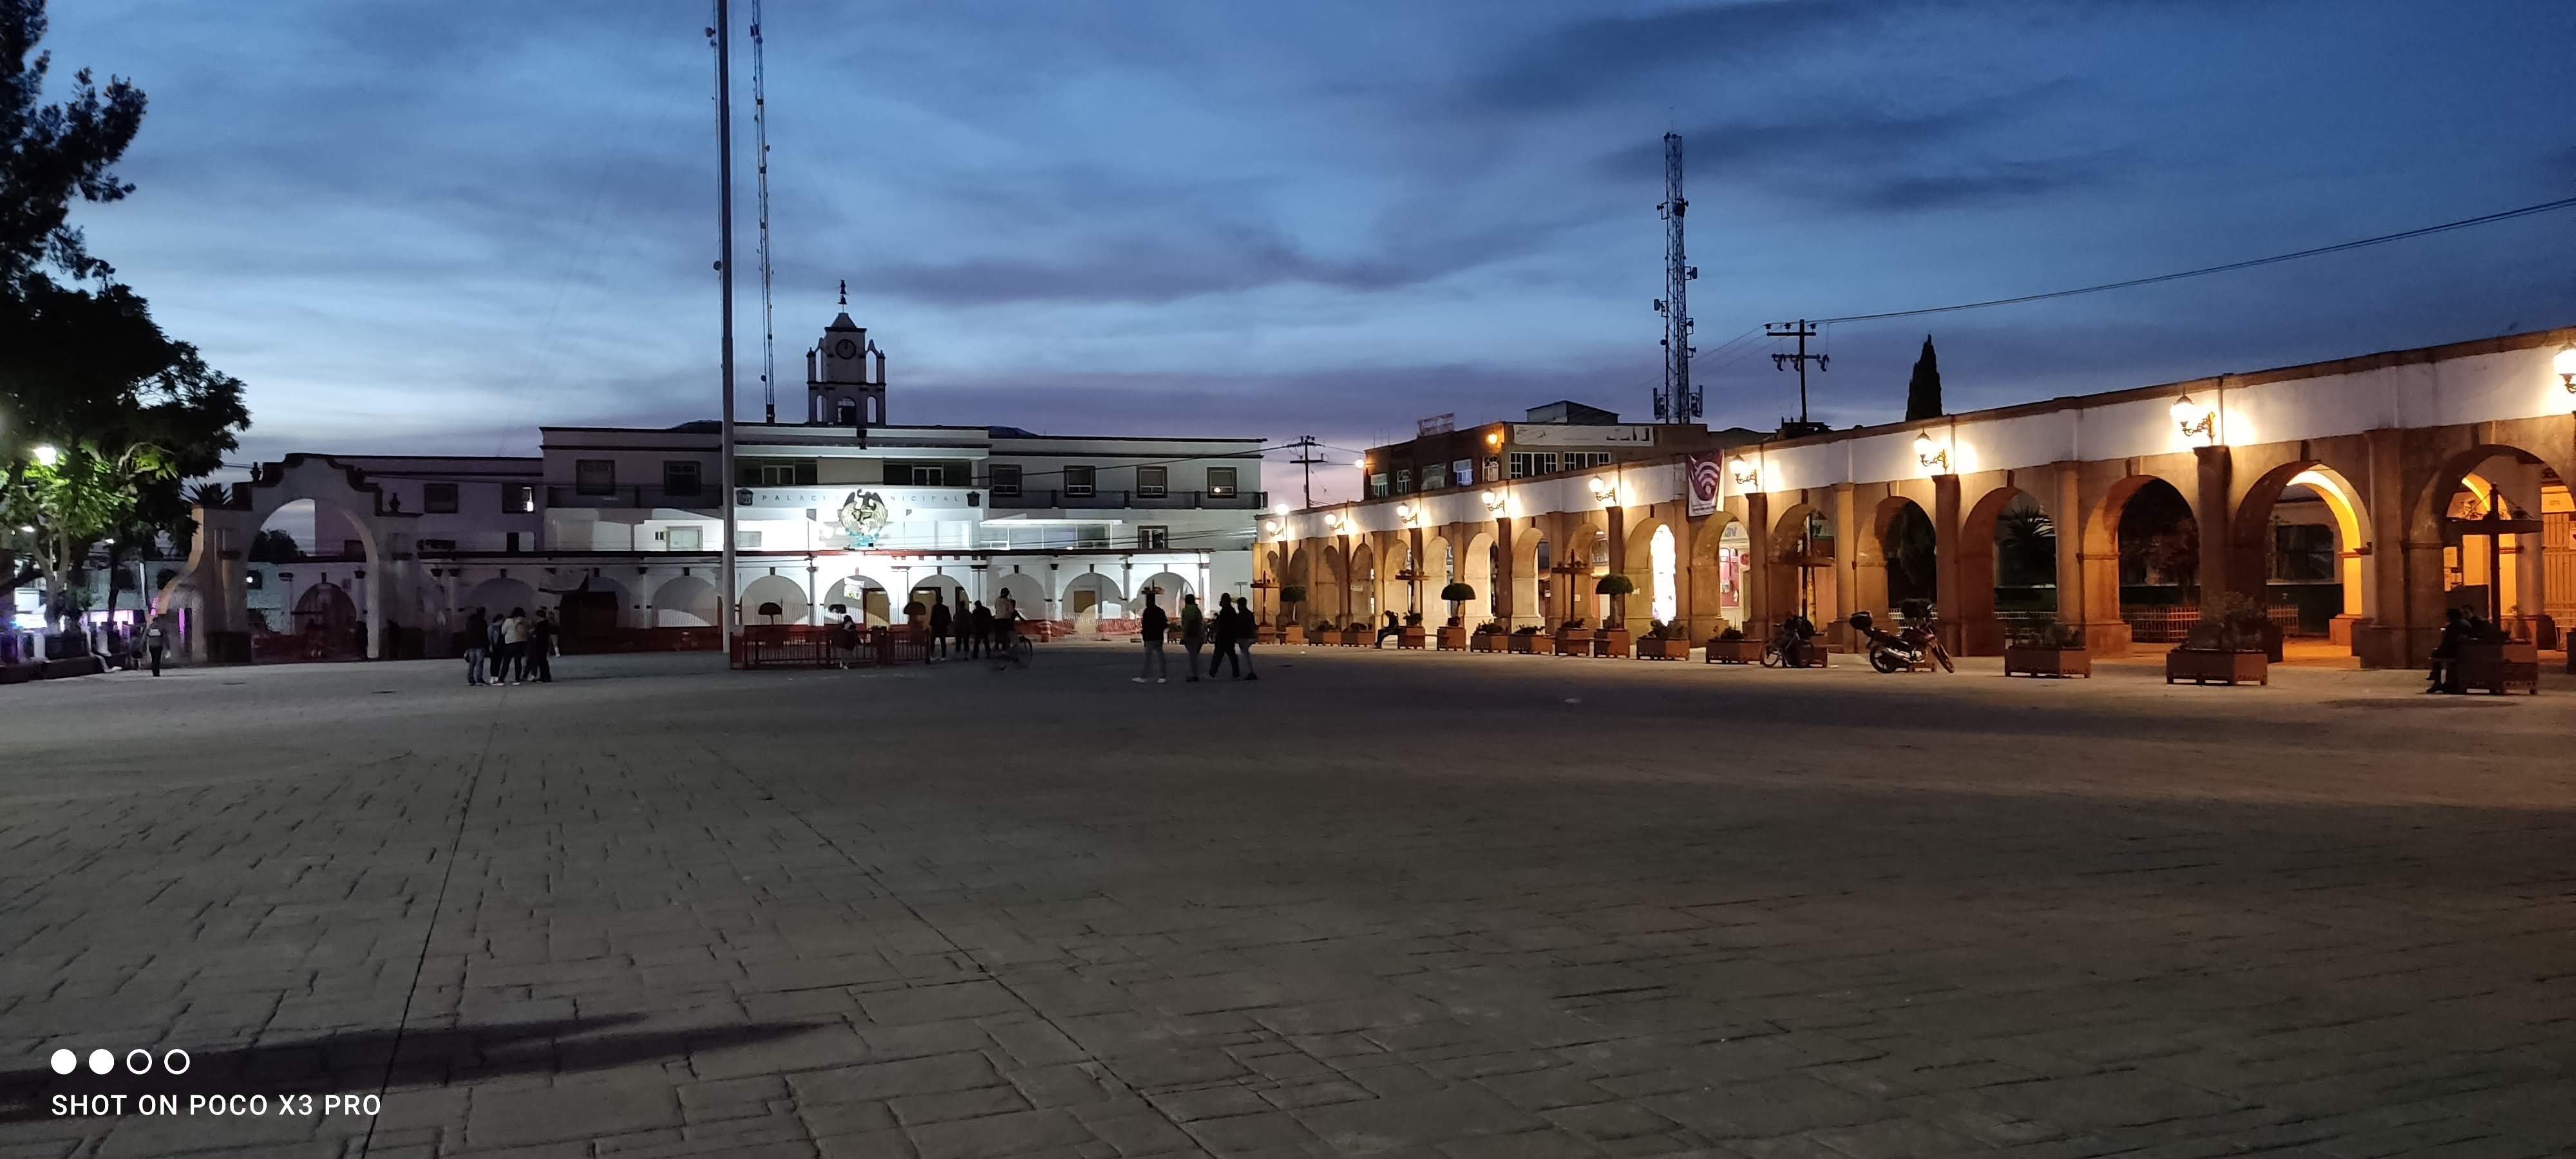
TULTITLAN, cloud, sky, building, road surface, city, electricity, dusk, landmark, facade, road, evening, street, horizon, pedestrian, town square, electrical supply, night, tourism, pole, winter, shadow, walkway, darkness, light fixture, reflection, landscape, tourist attraction, public utility